Bernardo Quintana Arrioja

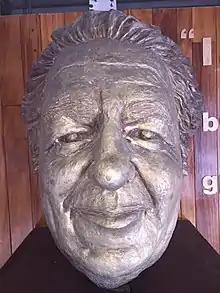
Bust of Bernardo Quintana in the campus of Conalep Ing. Bernardo Quintana Arrioja

Bernardo Quintana Arrioja (29 October 1919, in Mexico City – 12 August 1984) was a Mexican civil engineer who contributed to his country's infrastructure during the second part of the twentieth century. Bernardo Quintana studied civil engineering at the National Autonomous University of Mexico (UNAM) and made important contributions to engineering by developing, adopting and spreading innovative technologies in the construction of large civil projects. He contributed a generation infrastructure projects in a number of areas of Mexico.